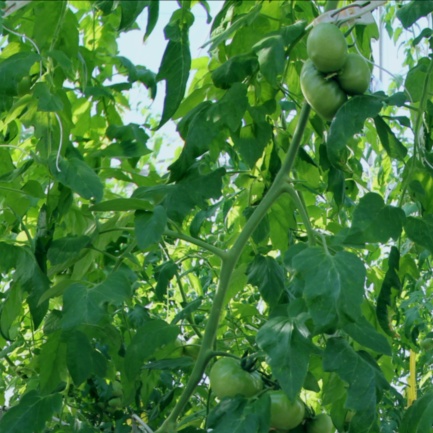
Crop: tomato